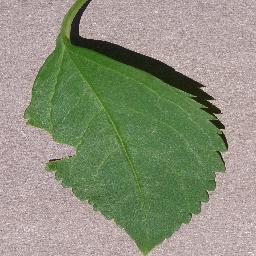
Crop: cherry
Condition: (including_sour)_healthy